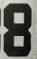
Number: 8